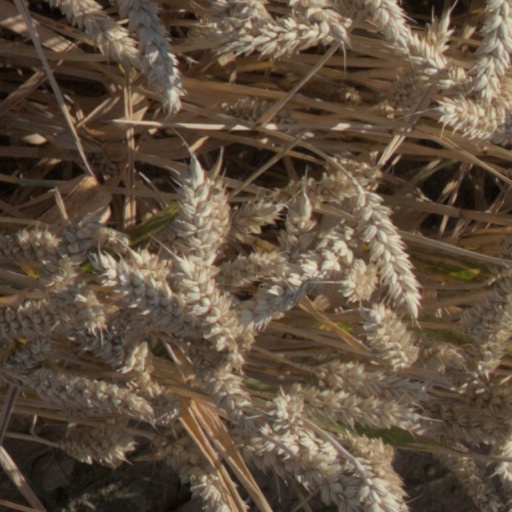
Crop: wheat